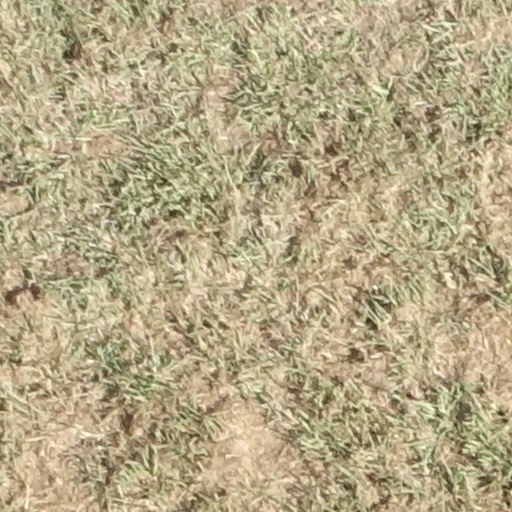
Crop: sorghum